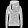
Label: Pullover